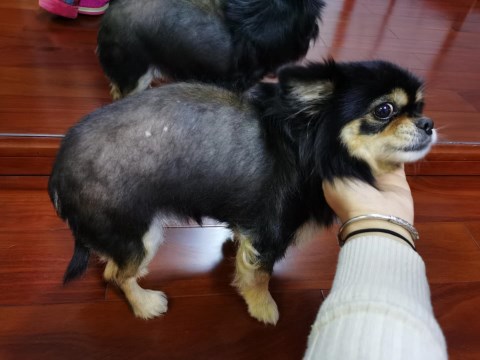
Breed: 806-n000129-papillon